Edward Turner (motorcycle designer)

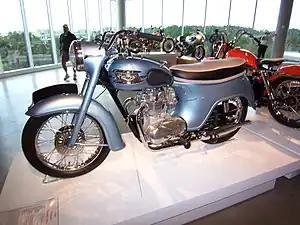
1958 350 cc Triumph Twenty-One with faired-in rear end and higher handlebars for the USA market

The first unit construction twin-cylinder motorcycle made by Triumph, the 350 cc (21 ci) 'Twenty One' 3TA, designed by Turner and Wickes, was introduced for the 21st Anniversary of Triumph Engineering Co. Ltd in 1957. Unfortunately it also had the first "bathtub" rear enclosure, which proved to be a major styling mistake, with dealers reputedly having to remove enclosures to sell bikes.